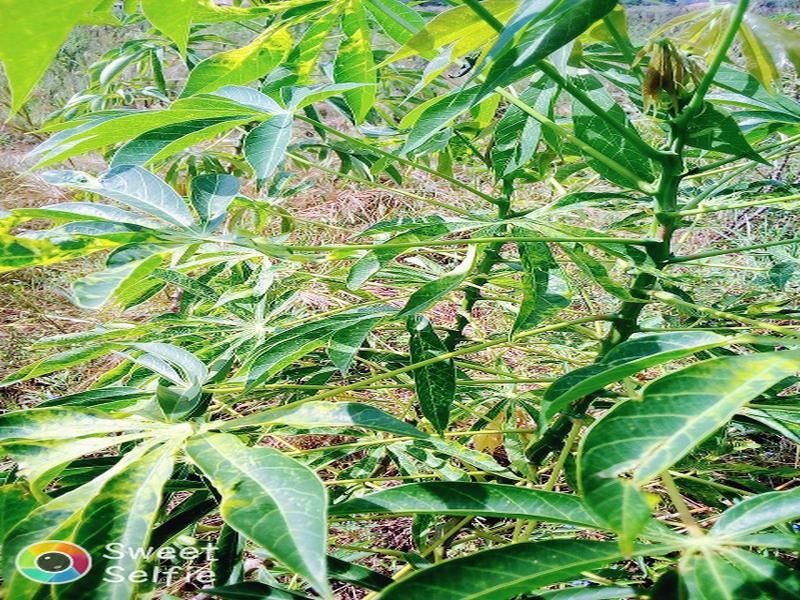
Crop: cassava
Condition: brown_streak_disease